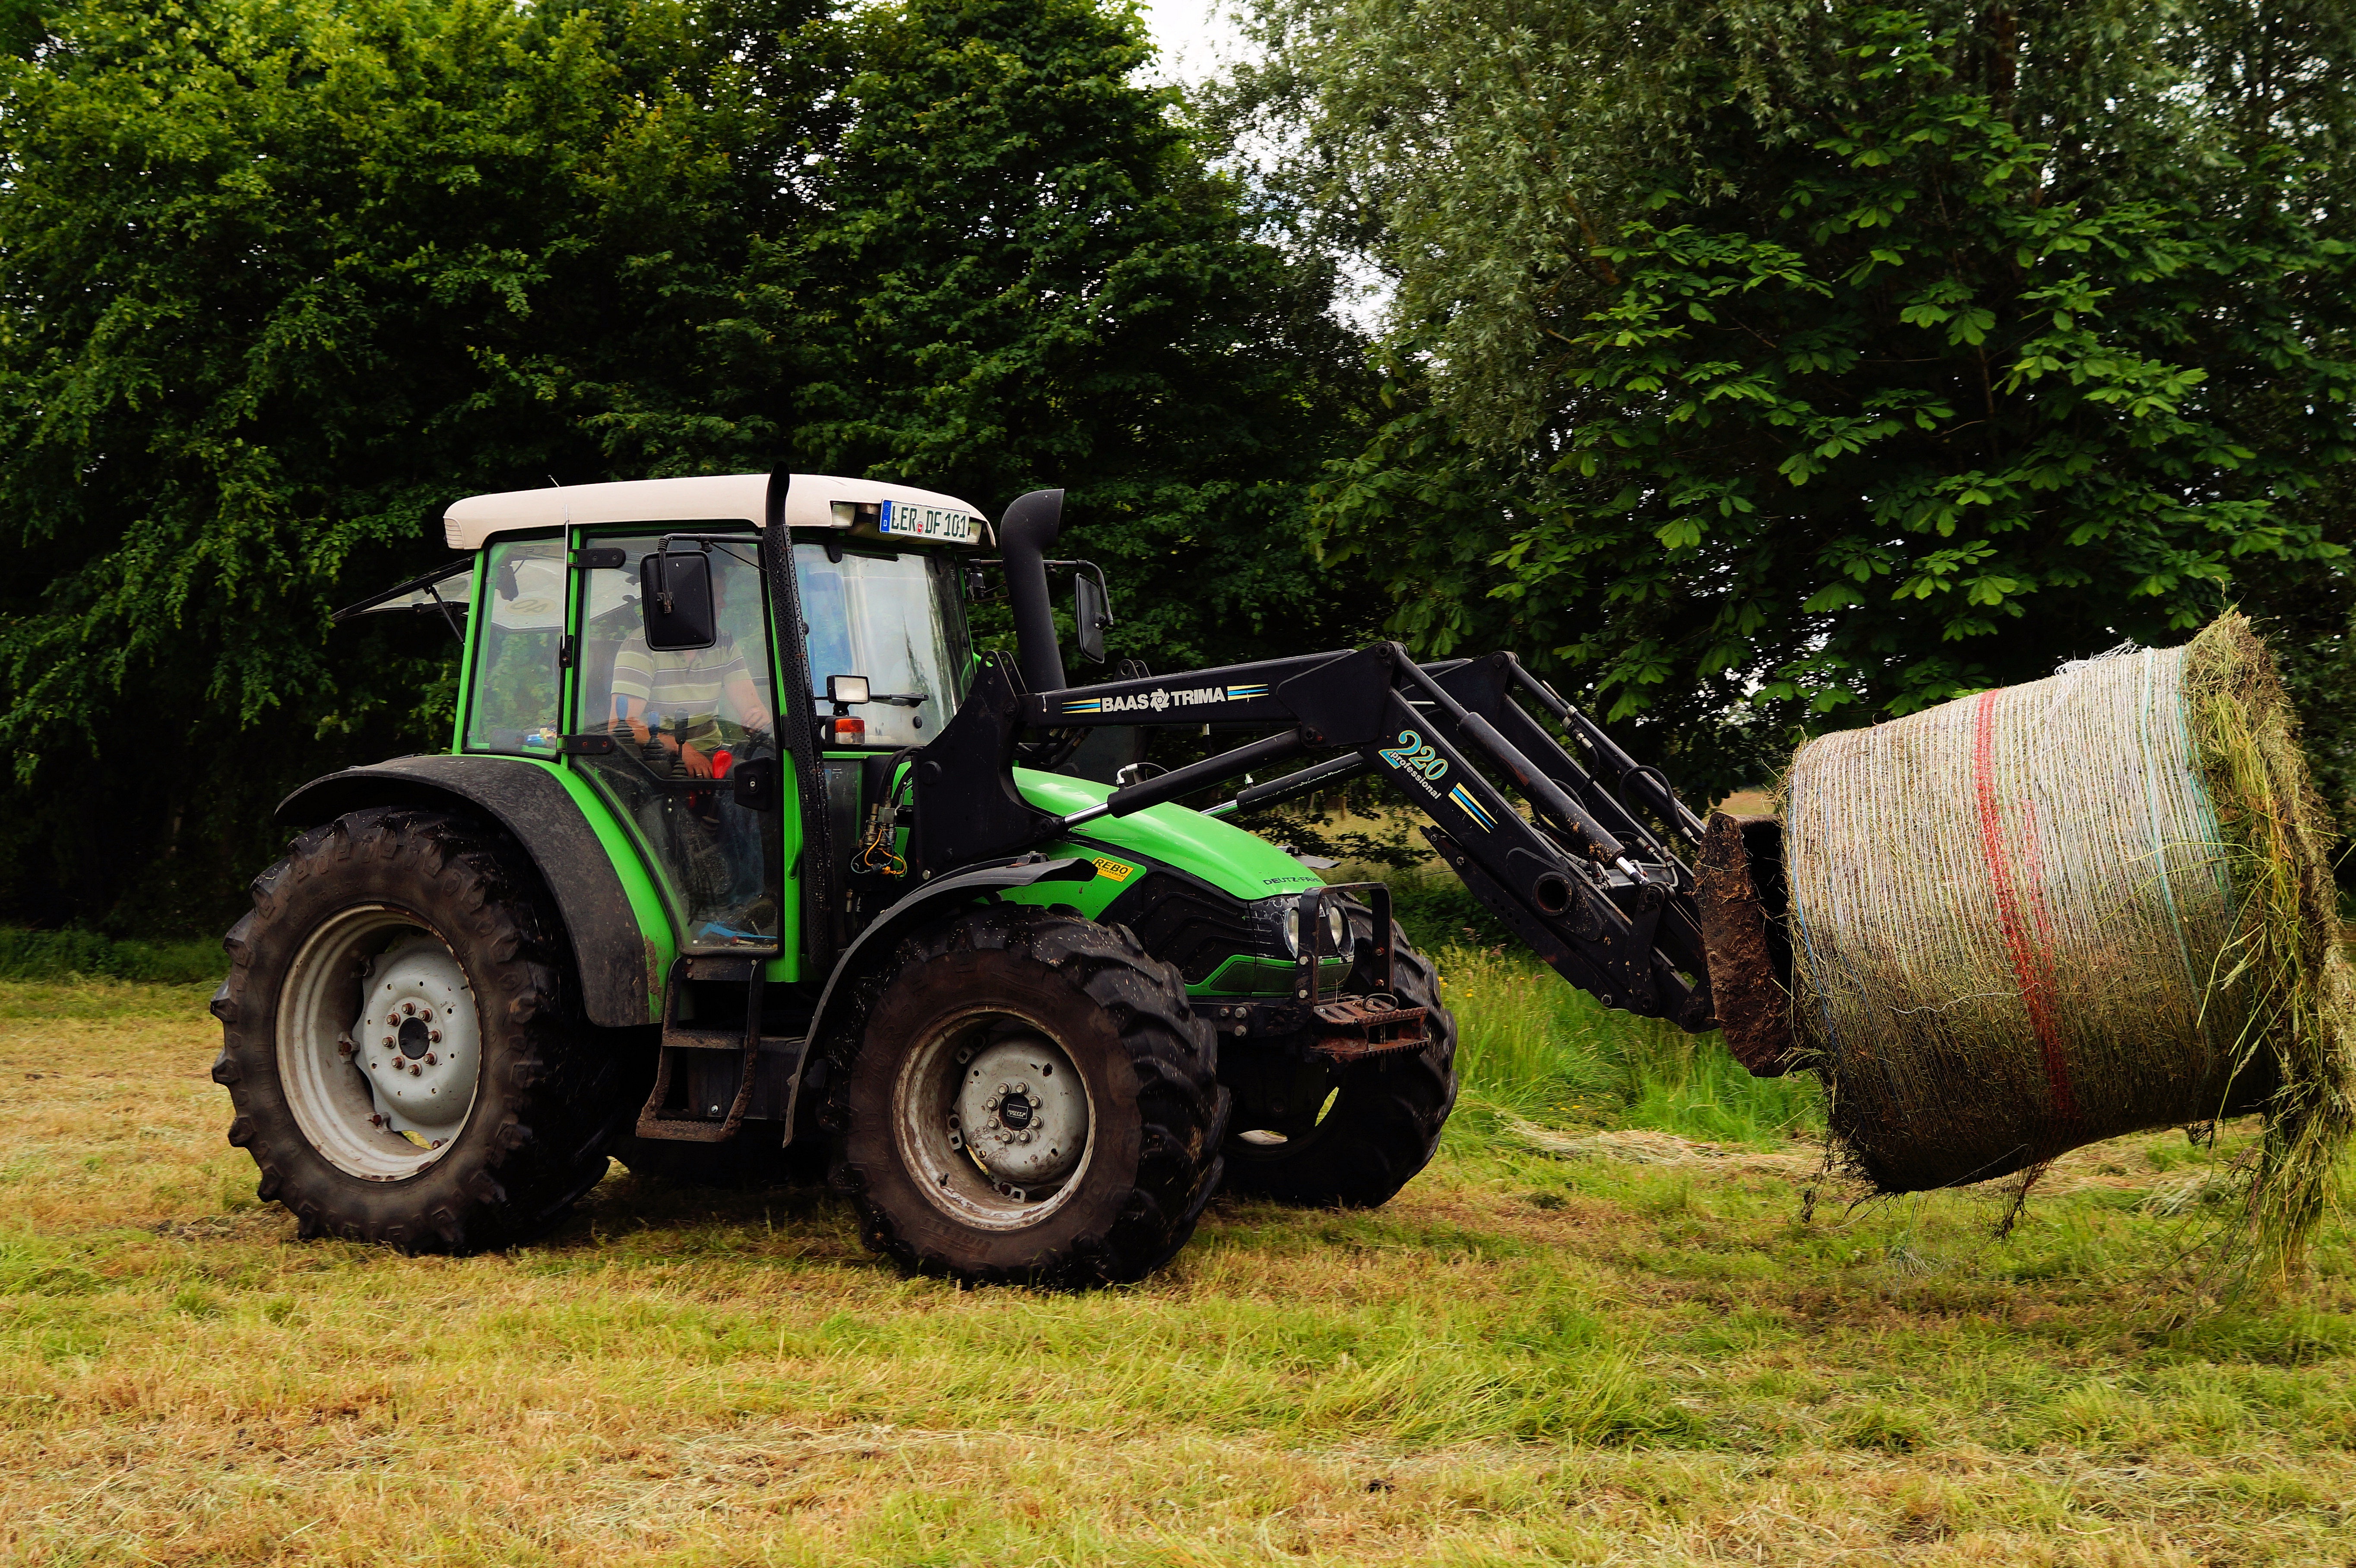
hay, tractor, field, farm, vehicle, soil, agriculture, tractors, rural area, agricultural machinery, pet food, front loader, land vehicle, collect bales